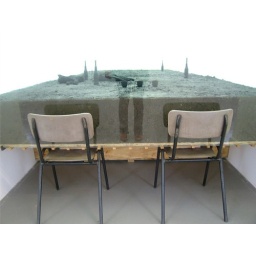
in the art, chairs and dirt and dead cat